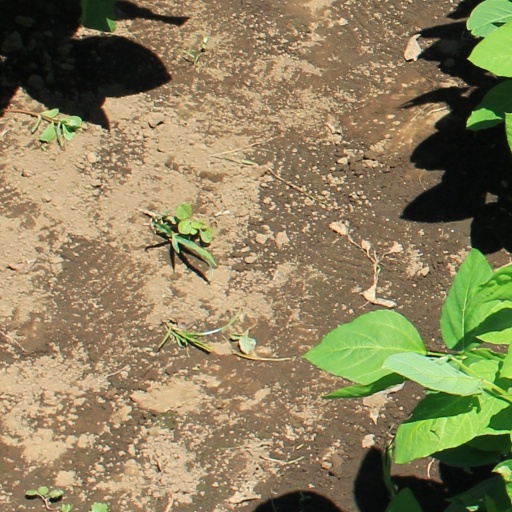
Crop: soybean